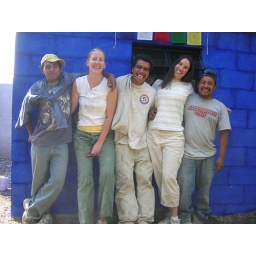
Crew who built the blue house in Guatemala